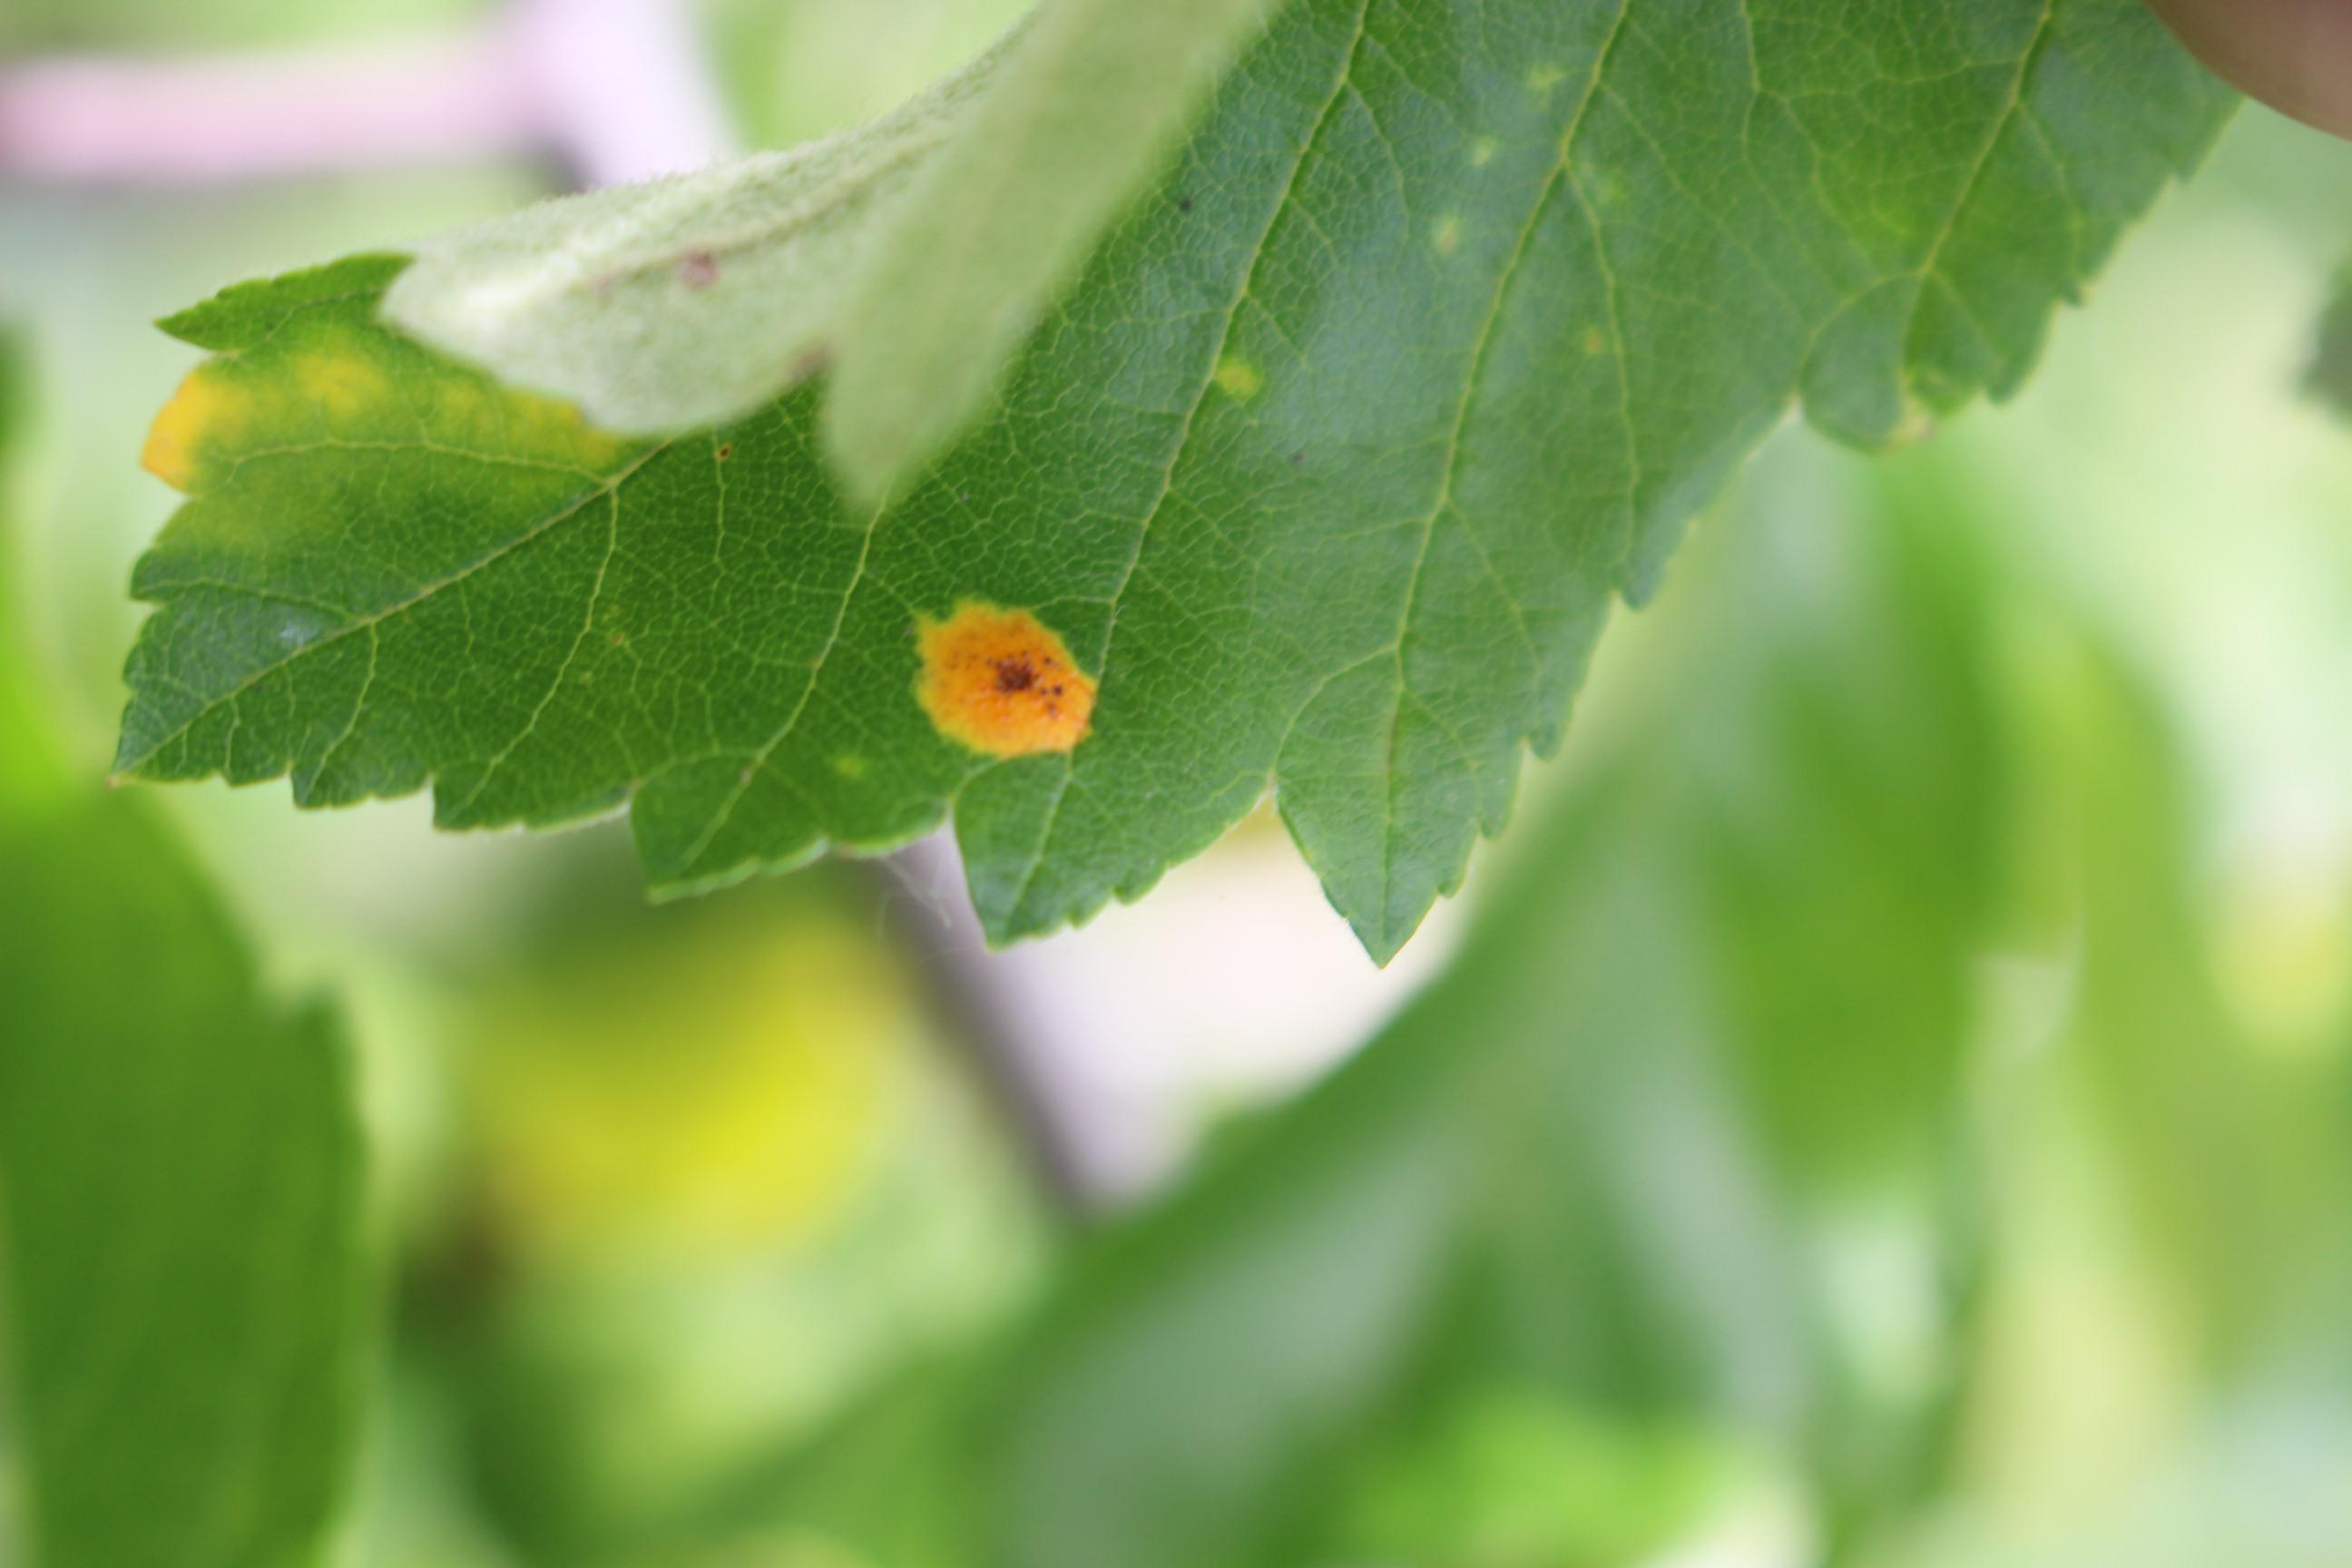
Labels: rust